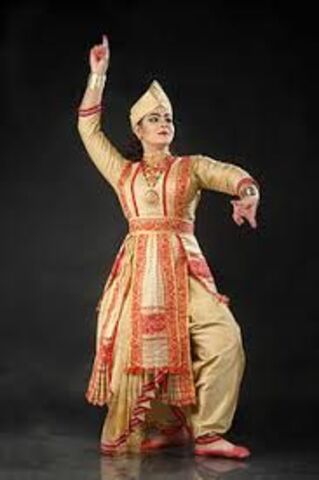
Dance form: sattriya